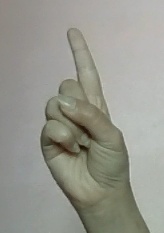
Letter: bb